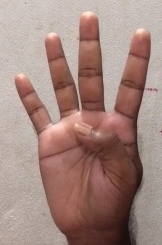
ASL sign: 4